Bootleg recording

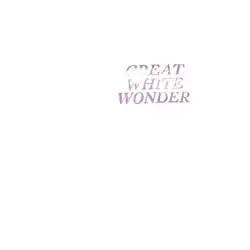
The first popular rock bootleg, Bob Dylan's "Great White Wonder", released in July 1969

A bootleg recording is an audio or video recording of a performance not officially released by the artist or under other legal authority. Making and distributing such recordings is known as "bootlegging". Recordings may be copied and traded among fans without financial exchange, but some bootleggers have sold recordings for profit, sometimes by adding professional-quality sound engineering and packaging to the raw material. Bootlegs usually consist of unreleased studio recordings, live performances or interviews without the quality control of official releases.